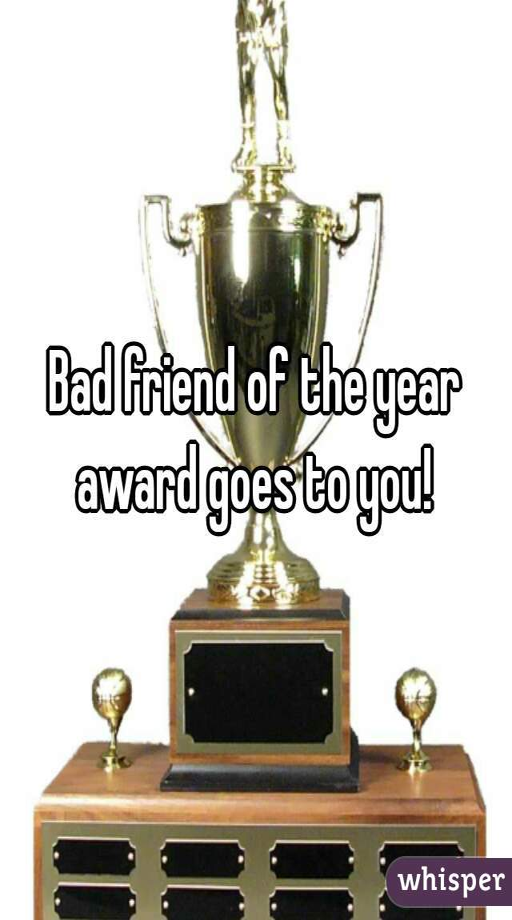
bad friend of the year award goes to you !